Samuel B. Booth

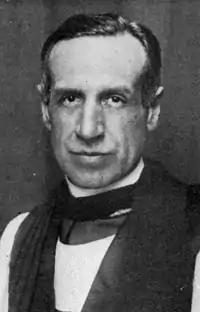

Samuel Babcock Booth (October 29, 1883 – June 17, 1935) was fourth bishop of the Episcopal Diocese of Vermont.